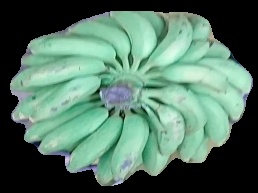
Variety: elakki-bale
Grade: grade1